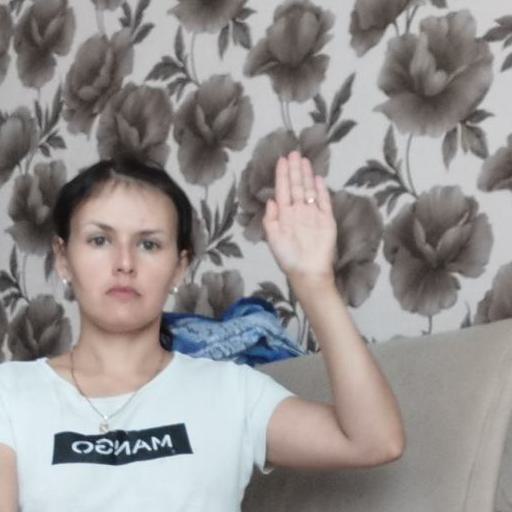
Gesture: stop